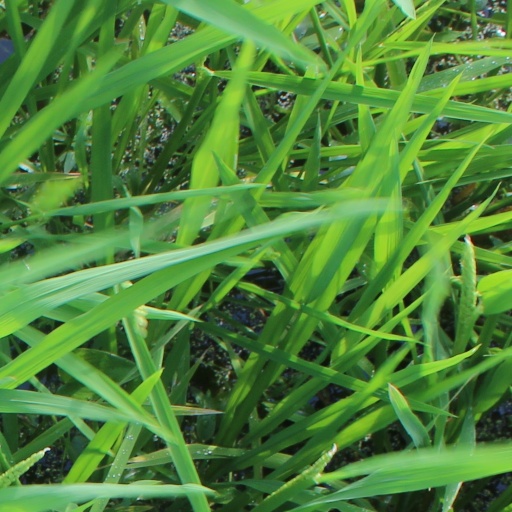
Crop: rice